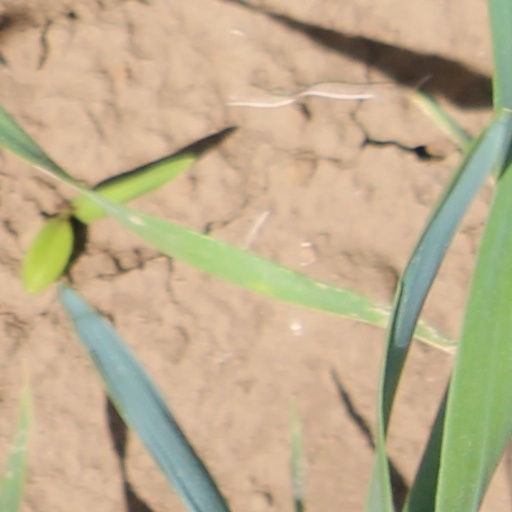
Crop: wheat